Dumfries House railway station

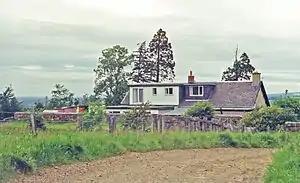
Location of the station in 1996

Dumfries House railway station was a railway station near Dumfries House, East Ayrshire, Scotland. The station was originally part of the Annbank to Cronberry Branch on the Glasgow and South Western Railway.